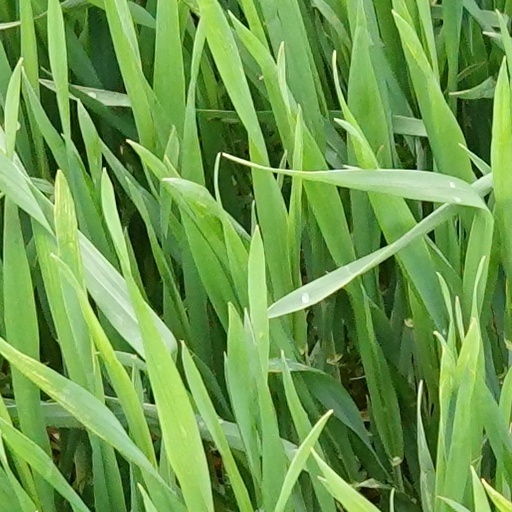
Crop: wheat